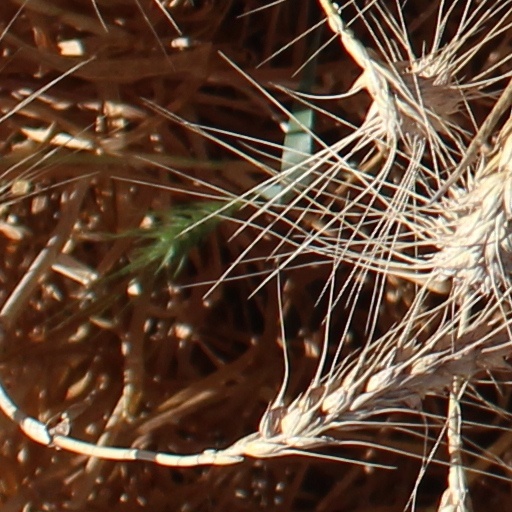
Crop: wheat